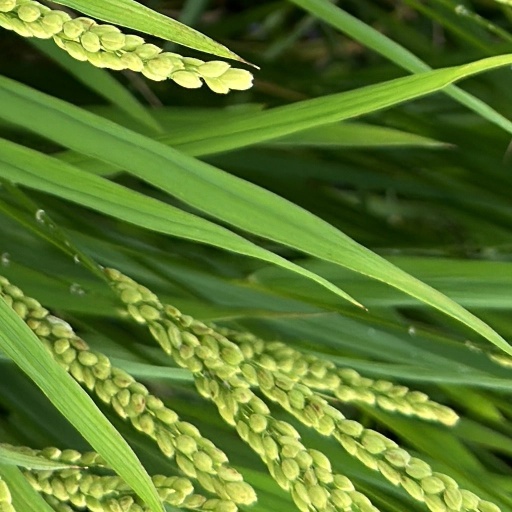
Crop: rice